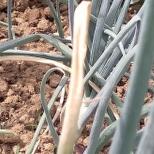
Crop: Onion
Condition: fusarium-d